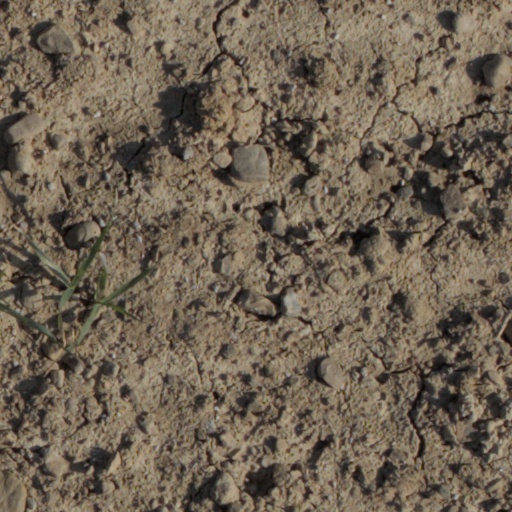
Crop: wheat